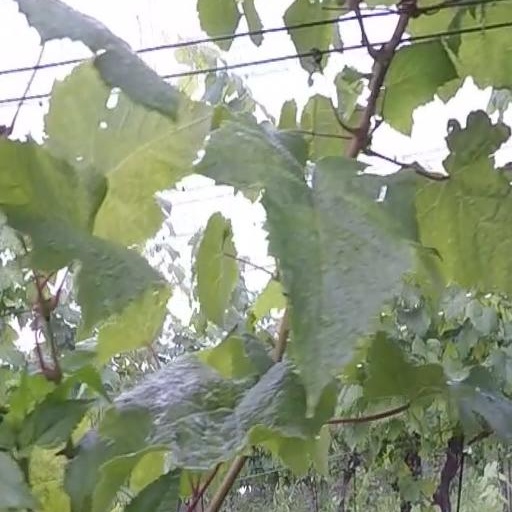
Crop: grape